William Harrison Cripps

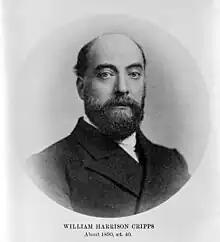
Portrait of William Harrison Cripps, about 1890

William Harrison Cripps (born West Ilsley, Berkshire, 15 January 1850; died London, 8 November 1923) was a prominent British surgeon. He was particularly noted for his expertise on cancer of the rectum.